Duarte, California

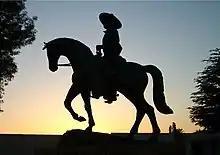
Andrés Avelino Duarte statue, honoring the Californio ranchero and namesake of the city.

Around 500 B.C., a band of Shoshonean-speaking Indians established settlements in what is now the San Gabriel Valley. These Native Americans were dubbed the Gabrieliño Indians (after San Gabriel, the local mission) by early Spanish colonial explorers, but now generally prefer to be called the Tongva. Since the San Gabriel Valley area was home to large numbers of oak trees such as coast live oak and interior live oak, a staple of the Tongva diet was an acorn meal made by boiling acorn flour.